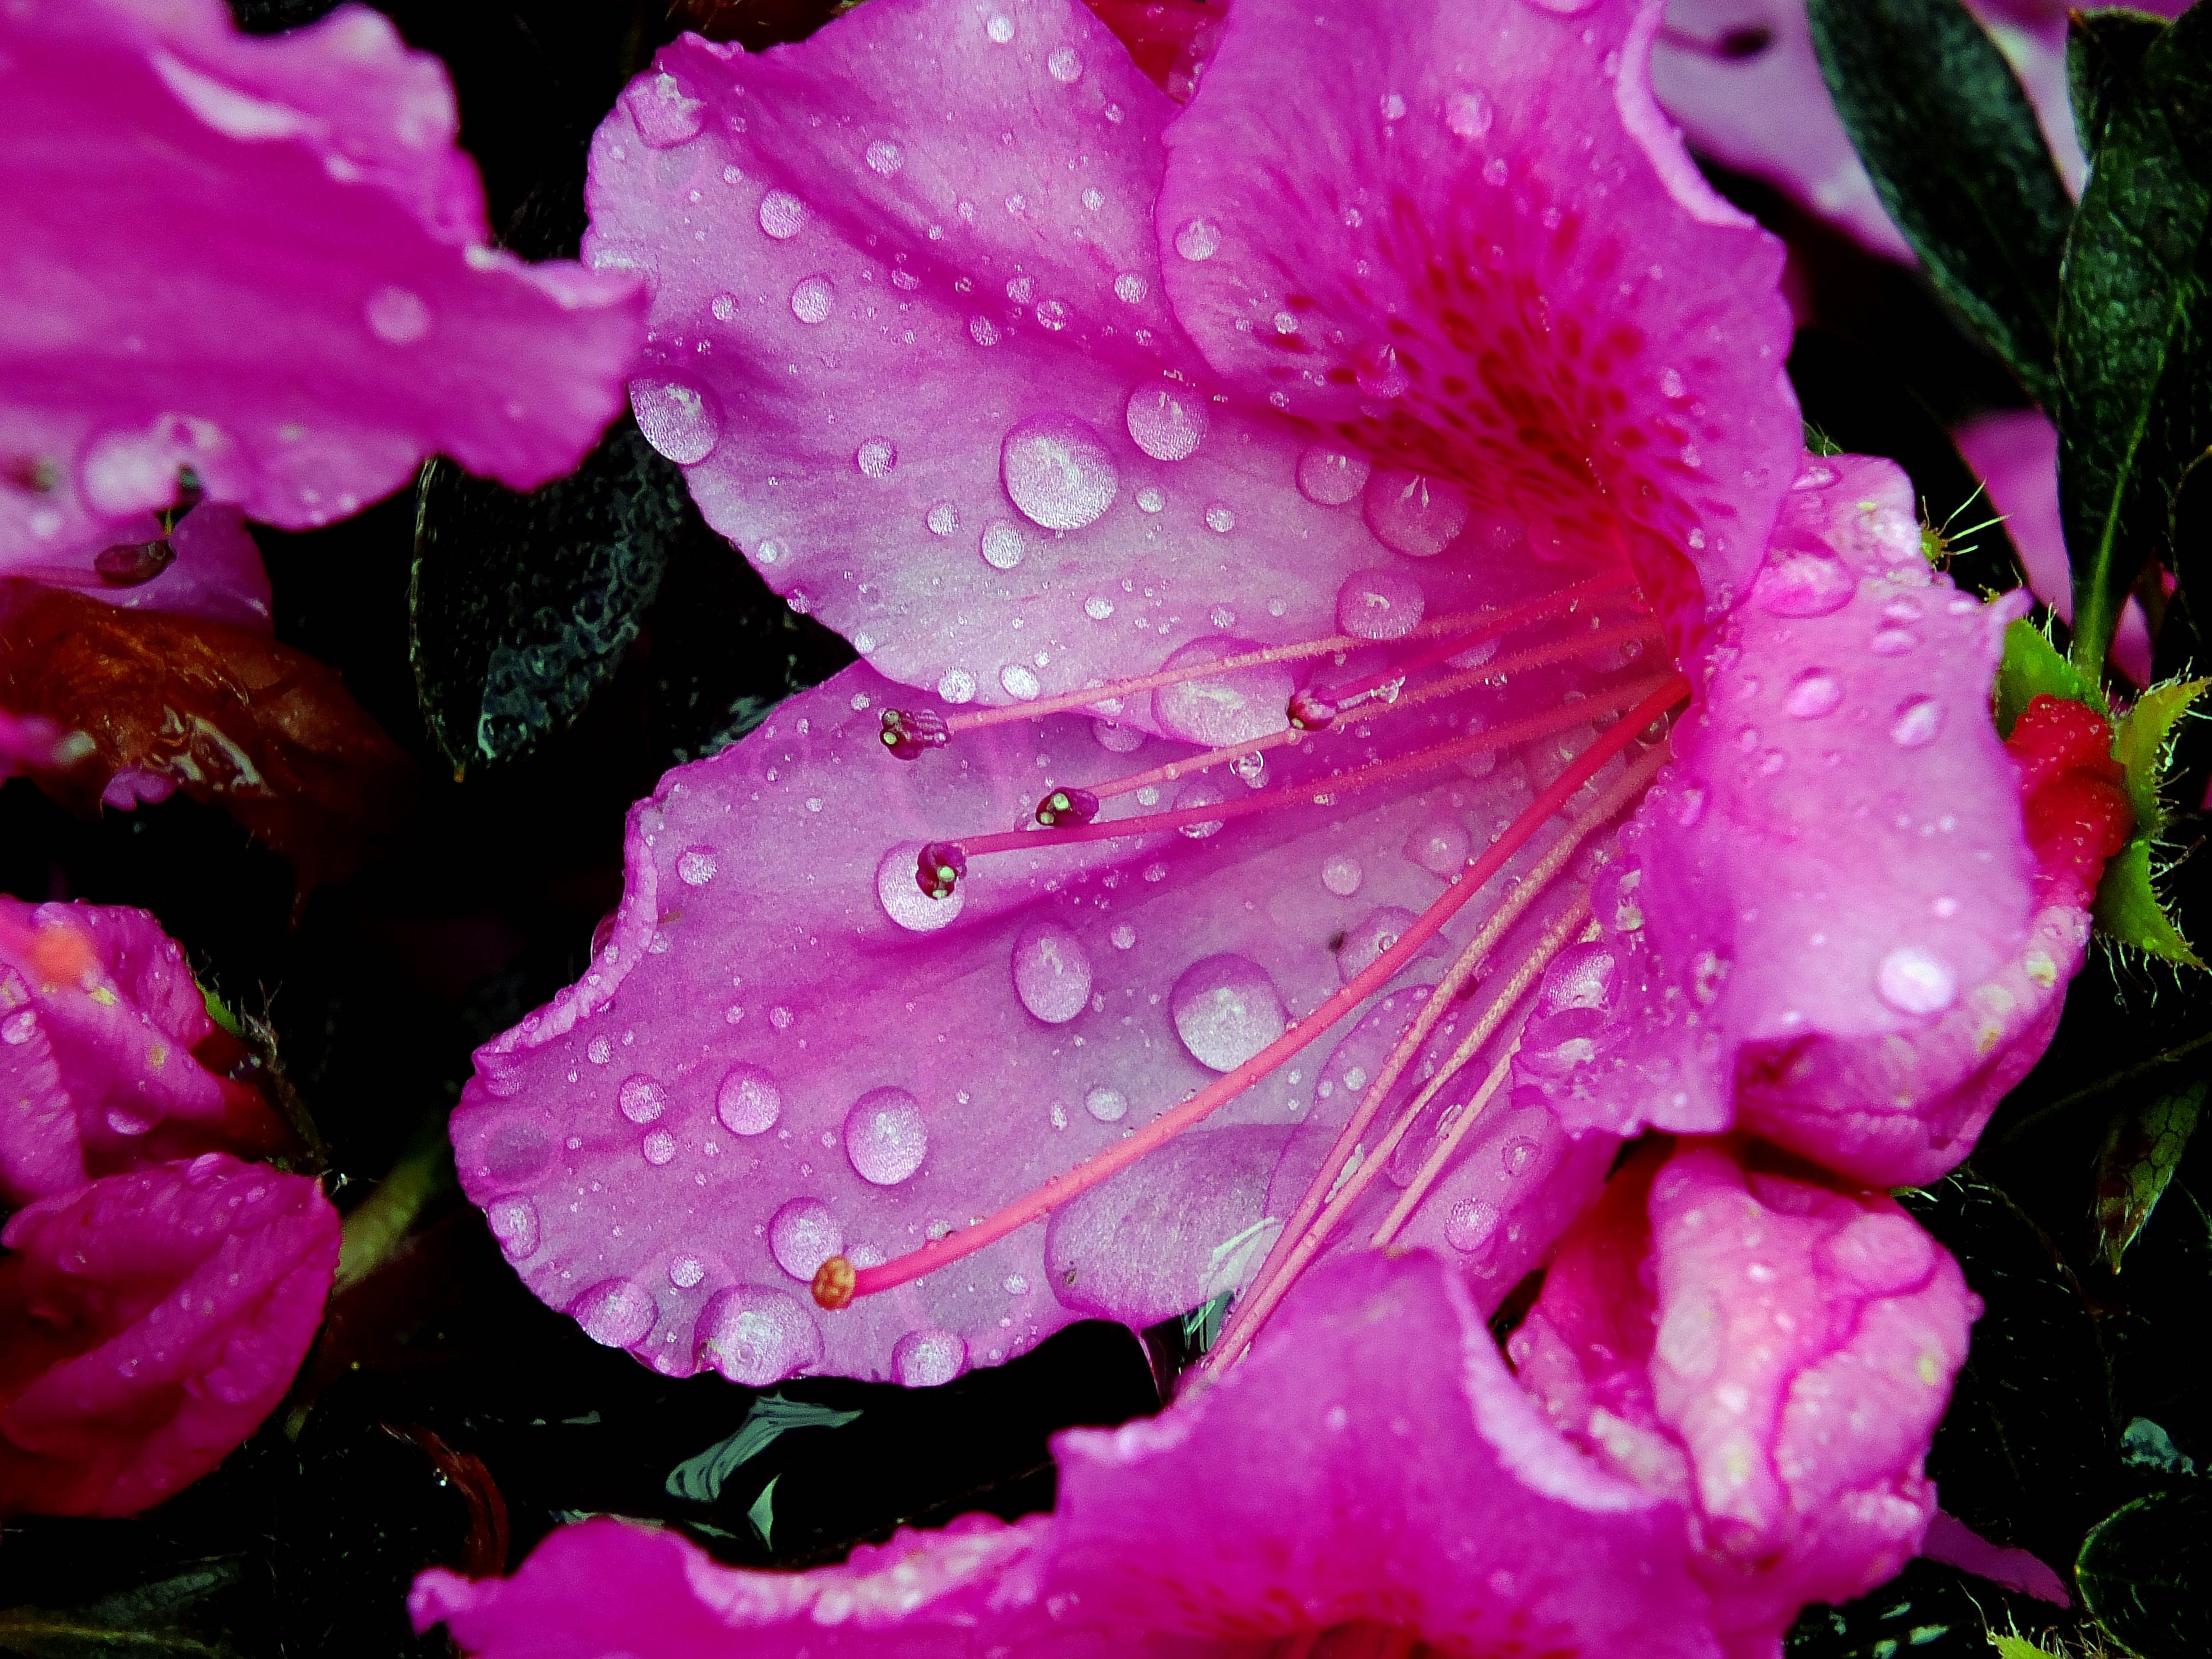
nature, blossom, dew, plant, photography, leaf, flower, petal, macro, pink, flora, flowers, close up, shrub, rhododendron, naturaleza, flores, ggl1, gaby1, fujifilmxs1, macro photography, flowering plant, plant stem, land plant